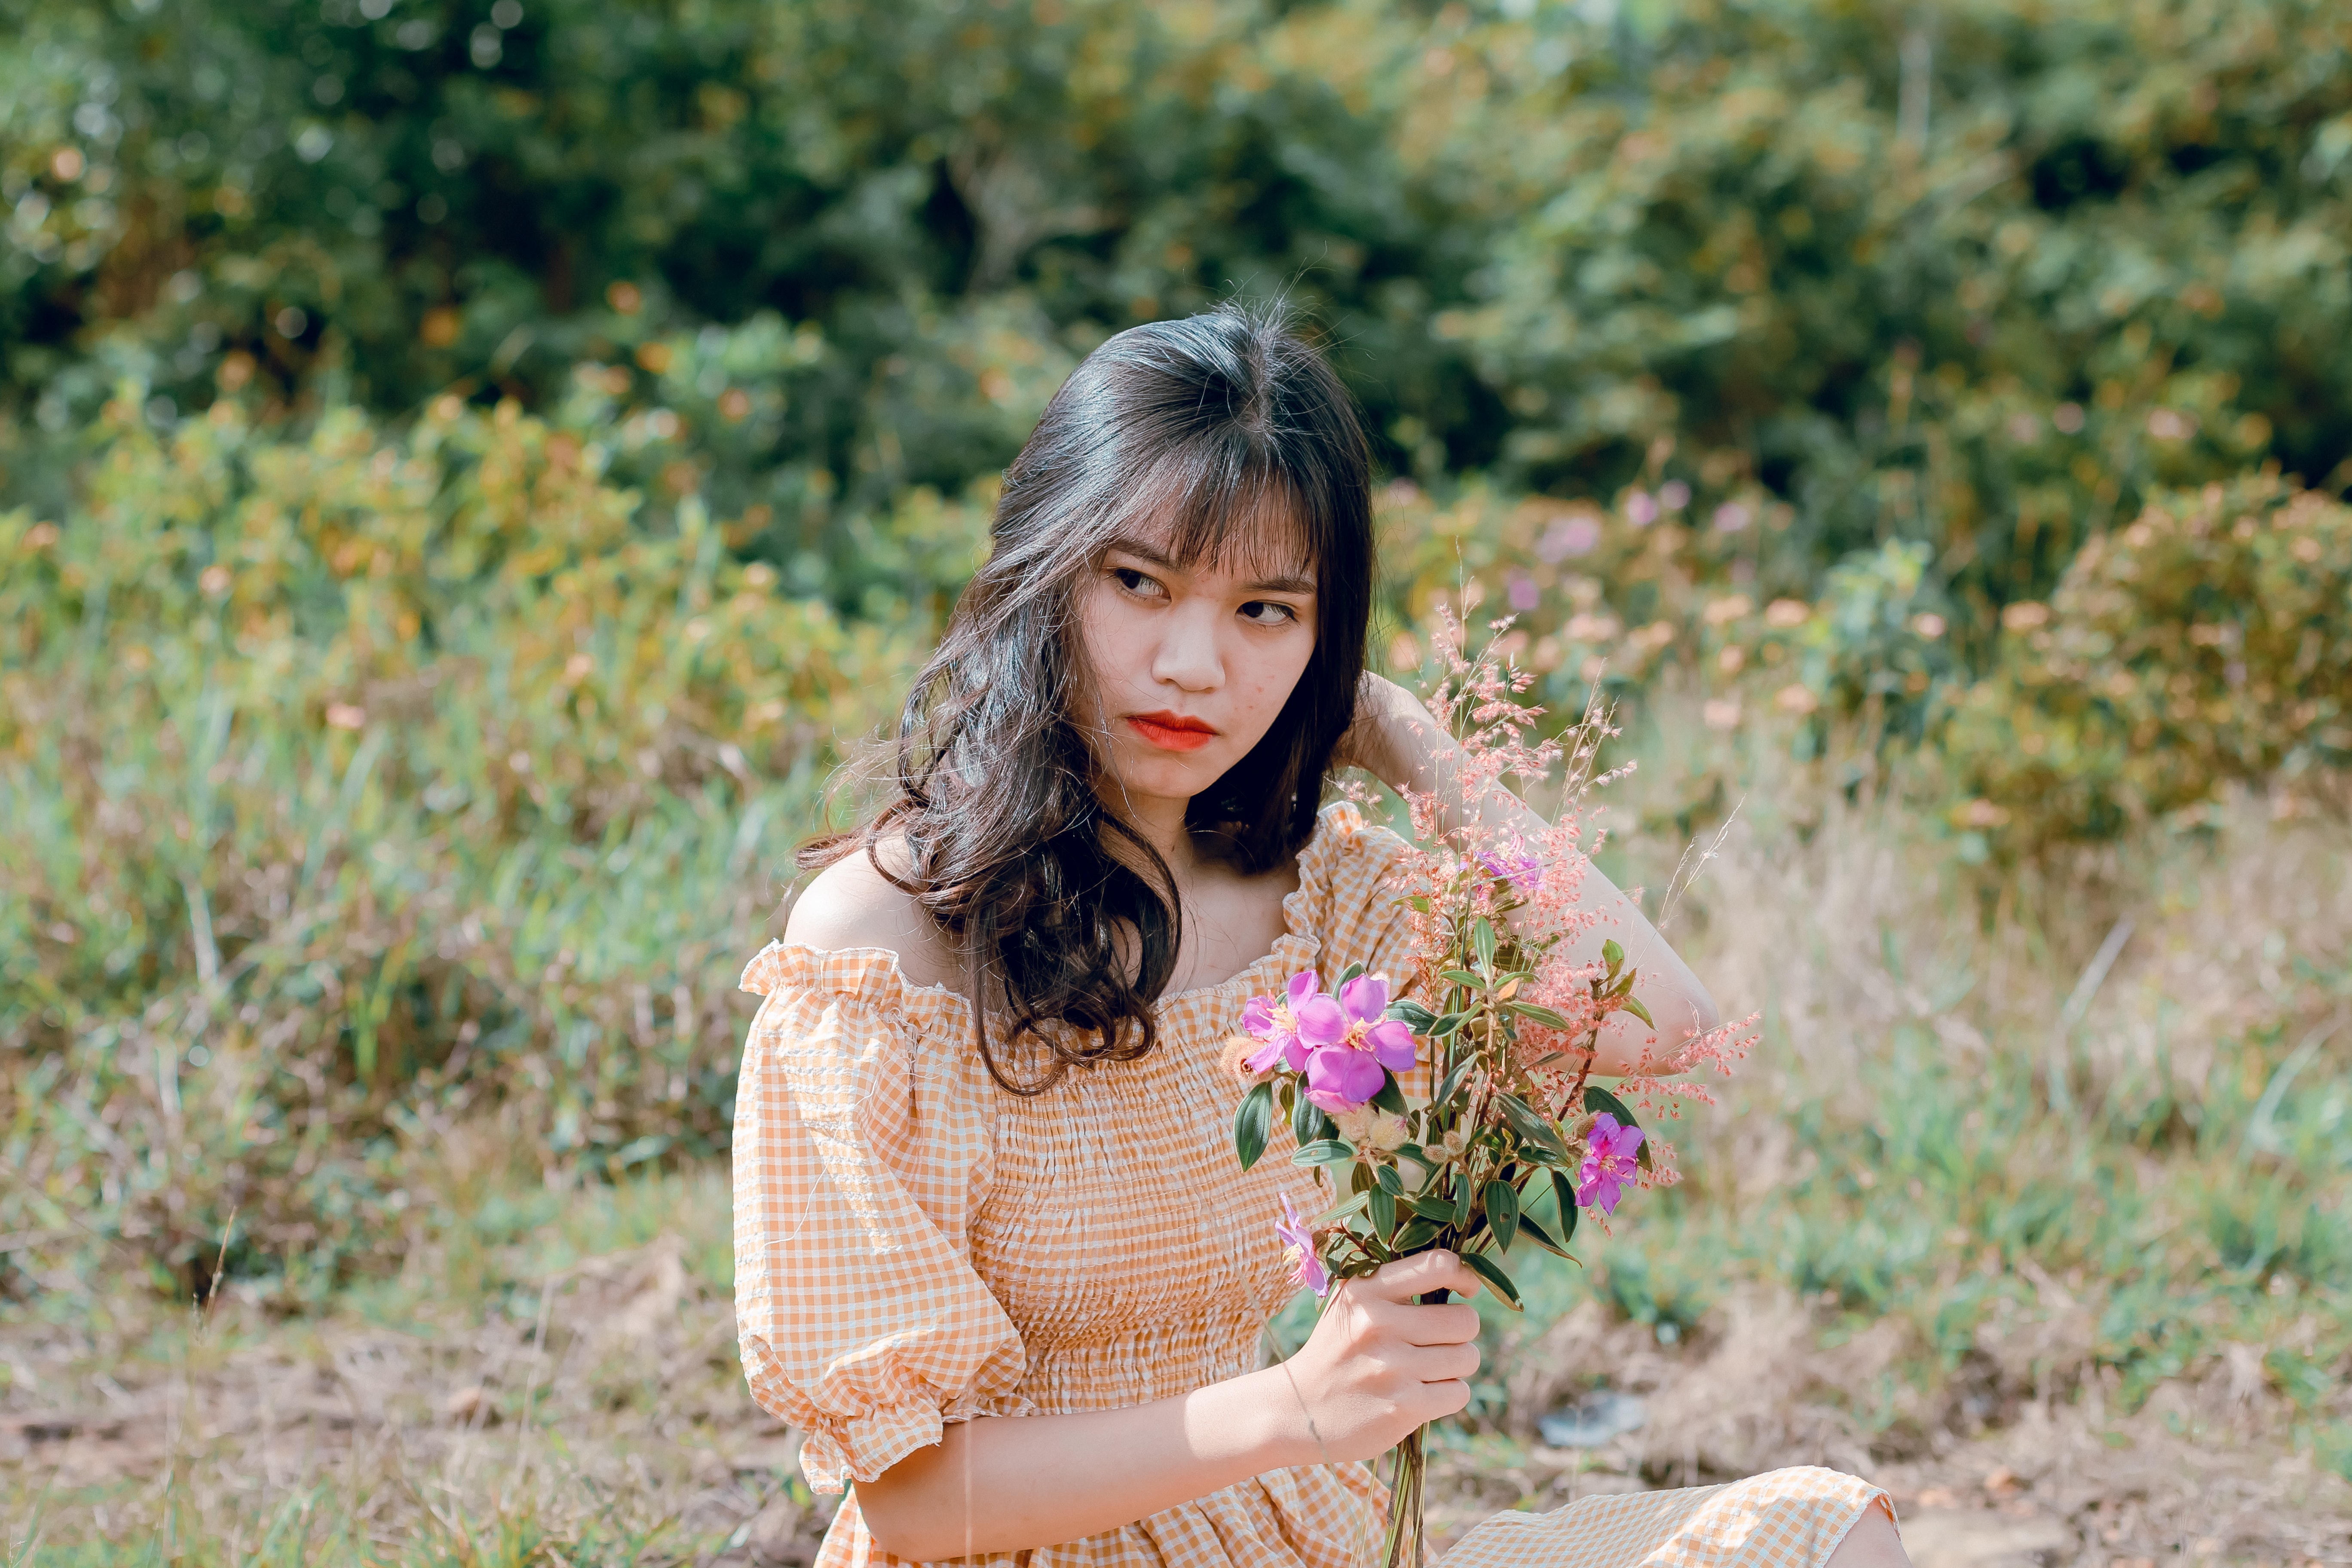
beauty, skin, flower, botany, grass, spring, plant, grass family, eye, photography, lip, wildflower, summer, dress, floral design, long hair, happy, textile, photo shoot, smile, brown hair, fawn, shrub, sitting, meadow, grassland